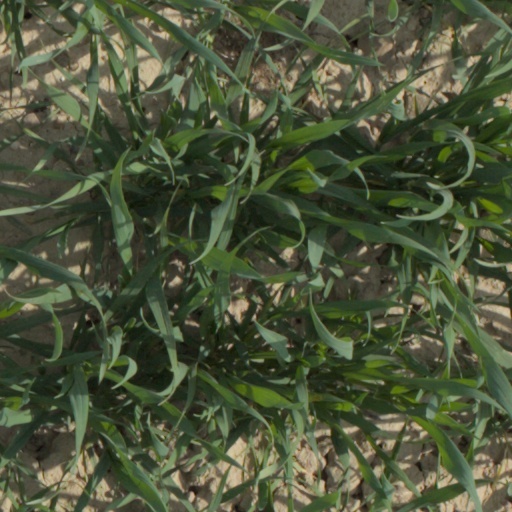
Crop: wheat